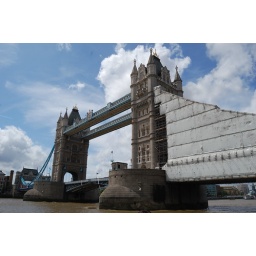
tower bridge under refurbishment